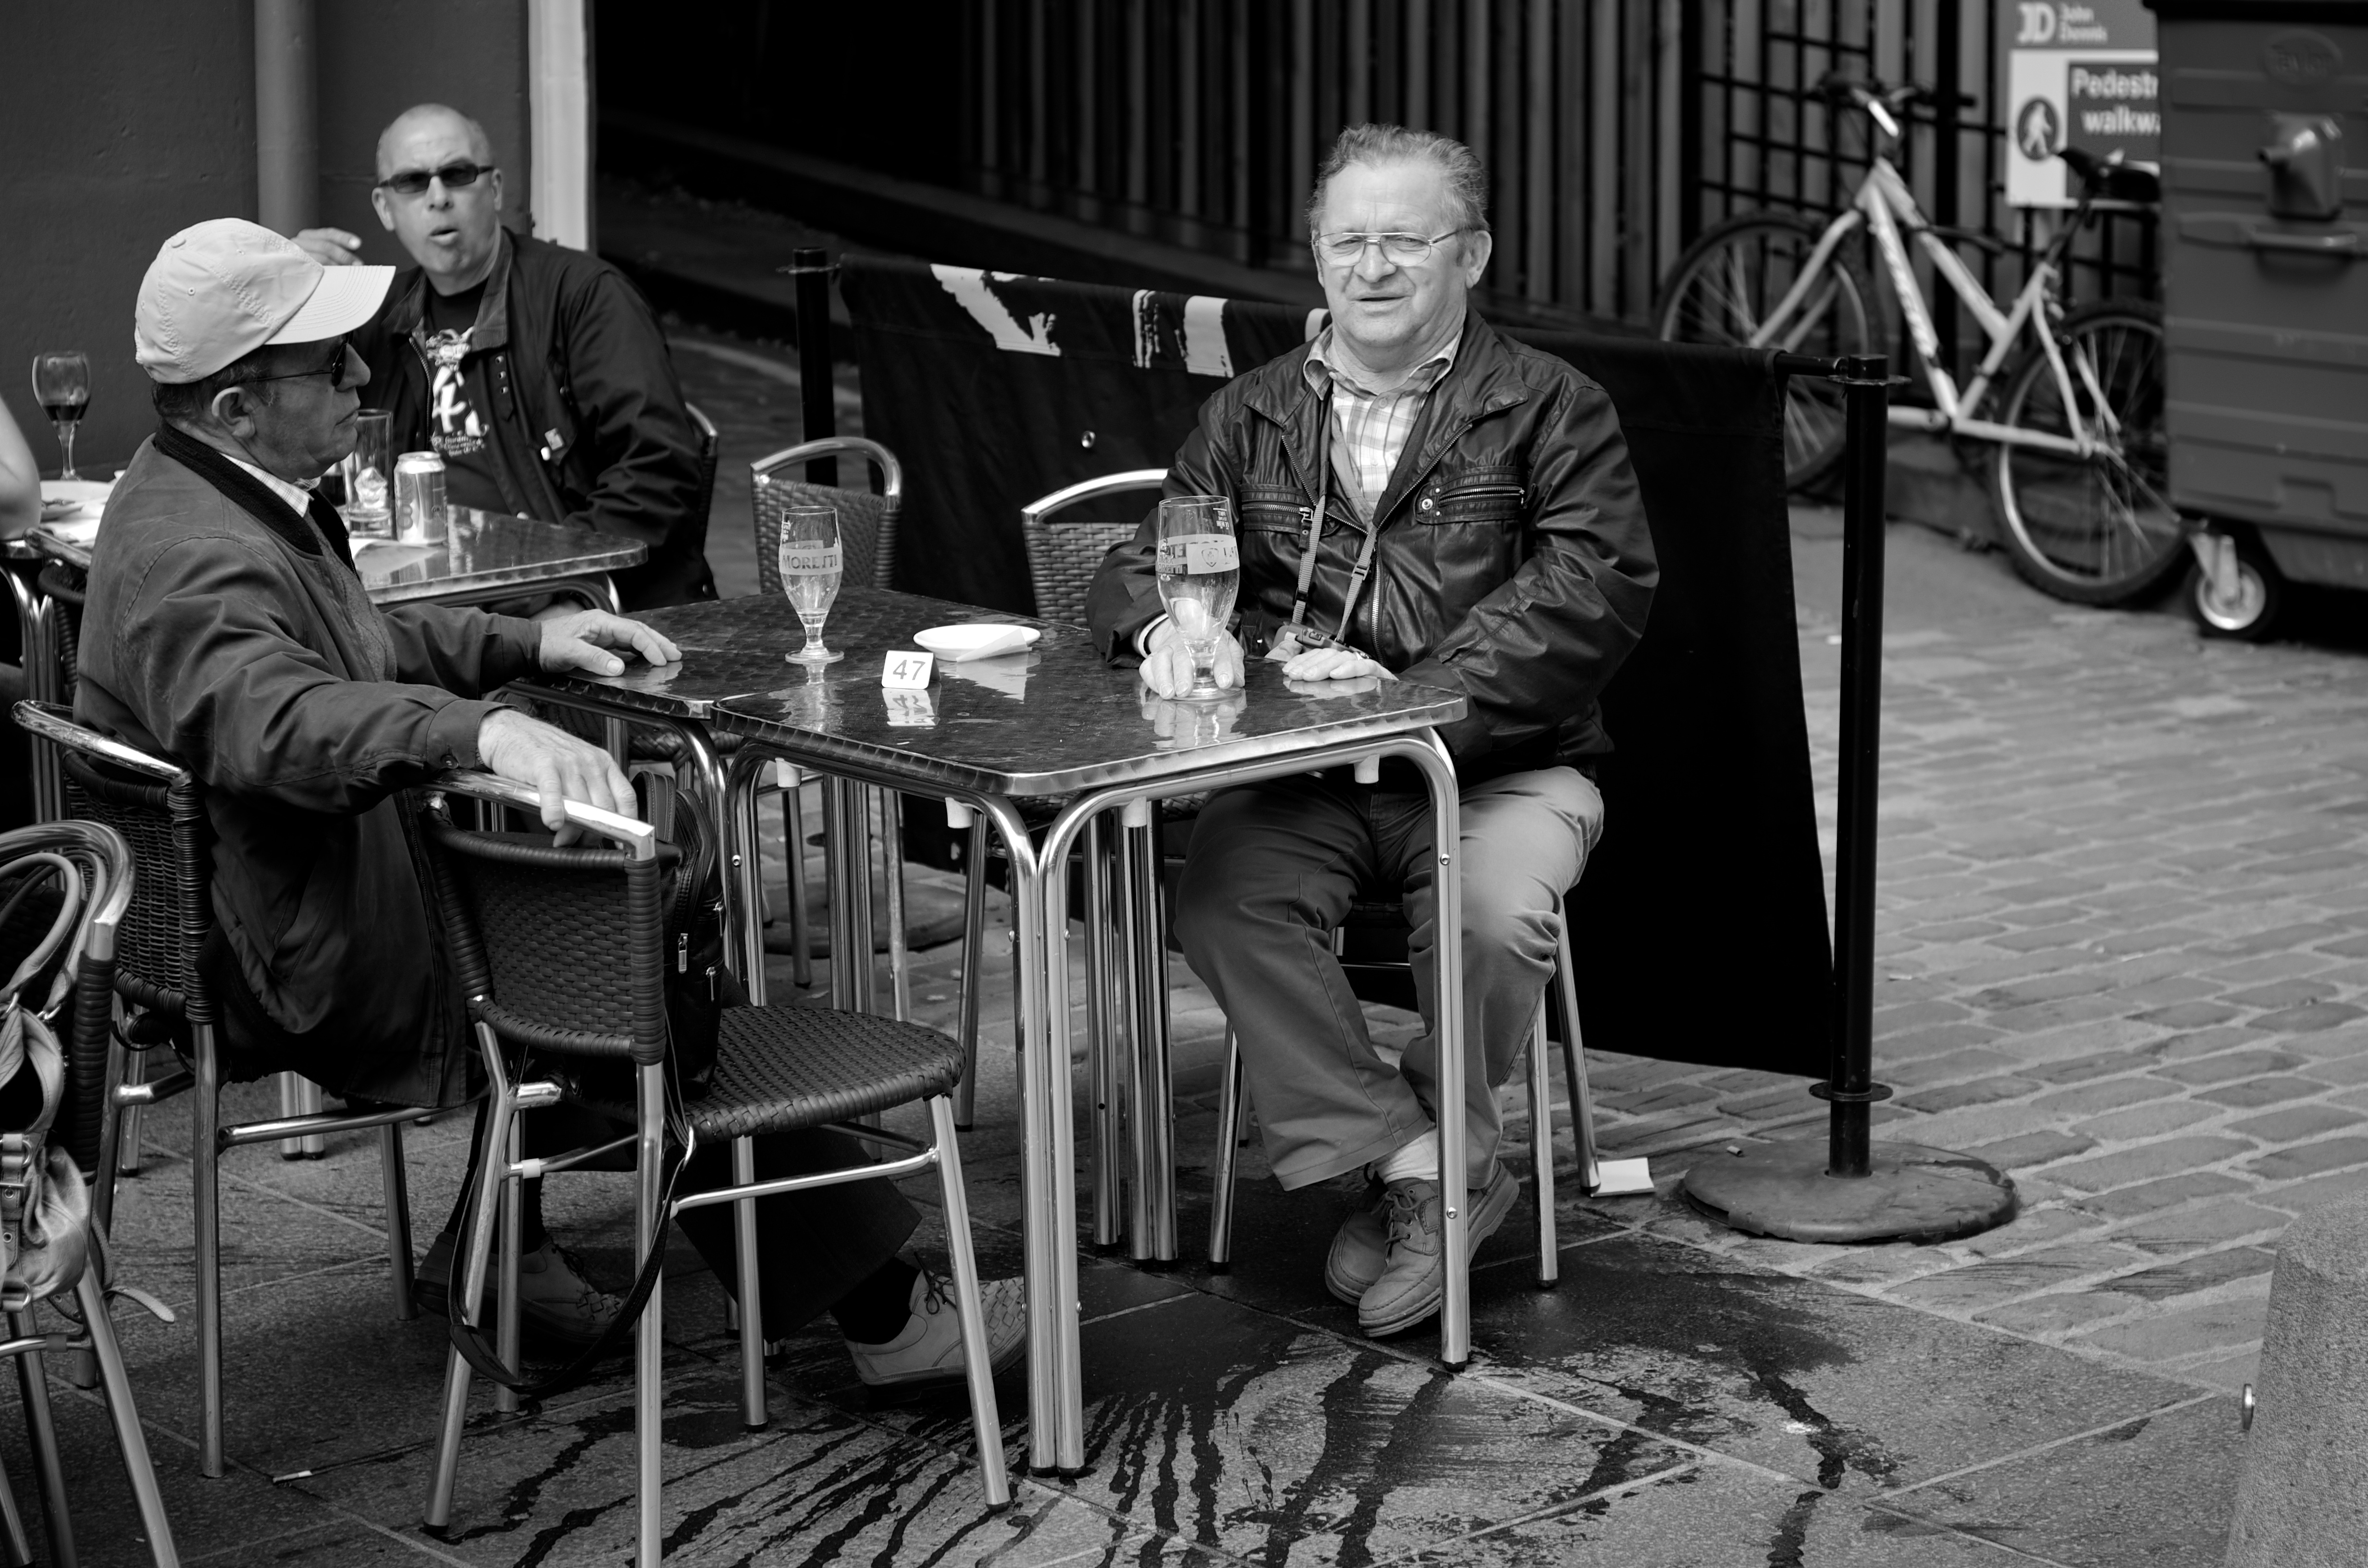
black and white, white, street, photography, ebook, training, black, monochrome, streetphotography, flickr, thomas, video, olympus, photograph, omd, fuji, leica, monochrom, leuthard, hcb, thomasleuthard, streettogs, monochrome photography